Marcelo Nubla

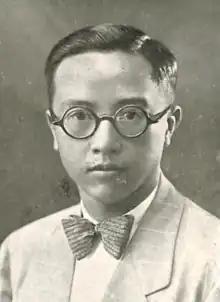

Kao Tsu-chuen (12 September 1898 – 12 November 1985), better known as Marcelo Nubla, was a Chinese–Filipino lawyer and businessman who served as director of China Banking Corporation. In 1973, he was nominated for the Nobel Peace Prize.